William H. White (architect)

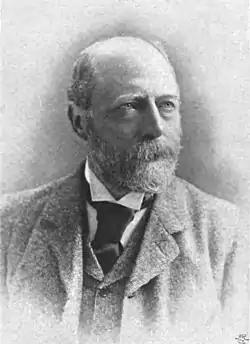
William Henry White 1897 RIBA Journal

William Henry White (29 January 1838 – 20 October 1896) was a British architect, as well as 18 years secretary of the Royal Institute of British Architects.